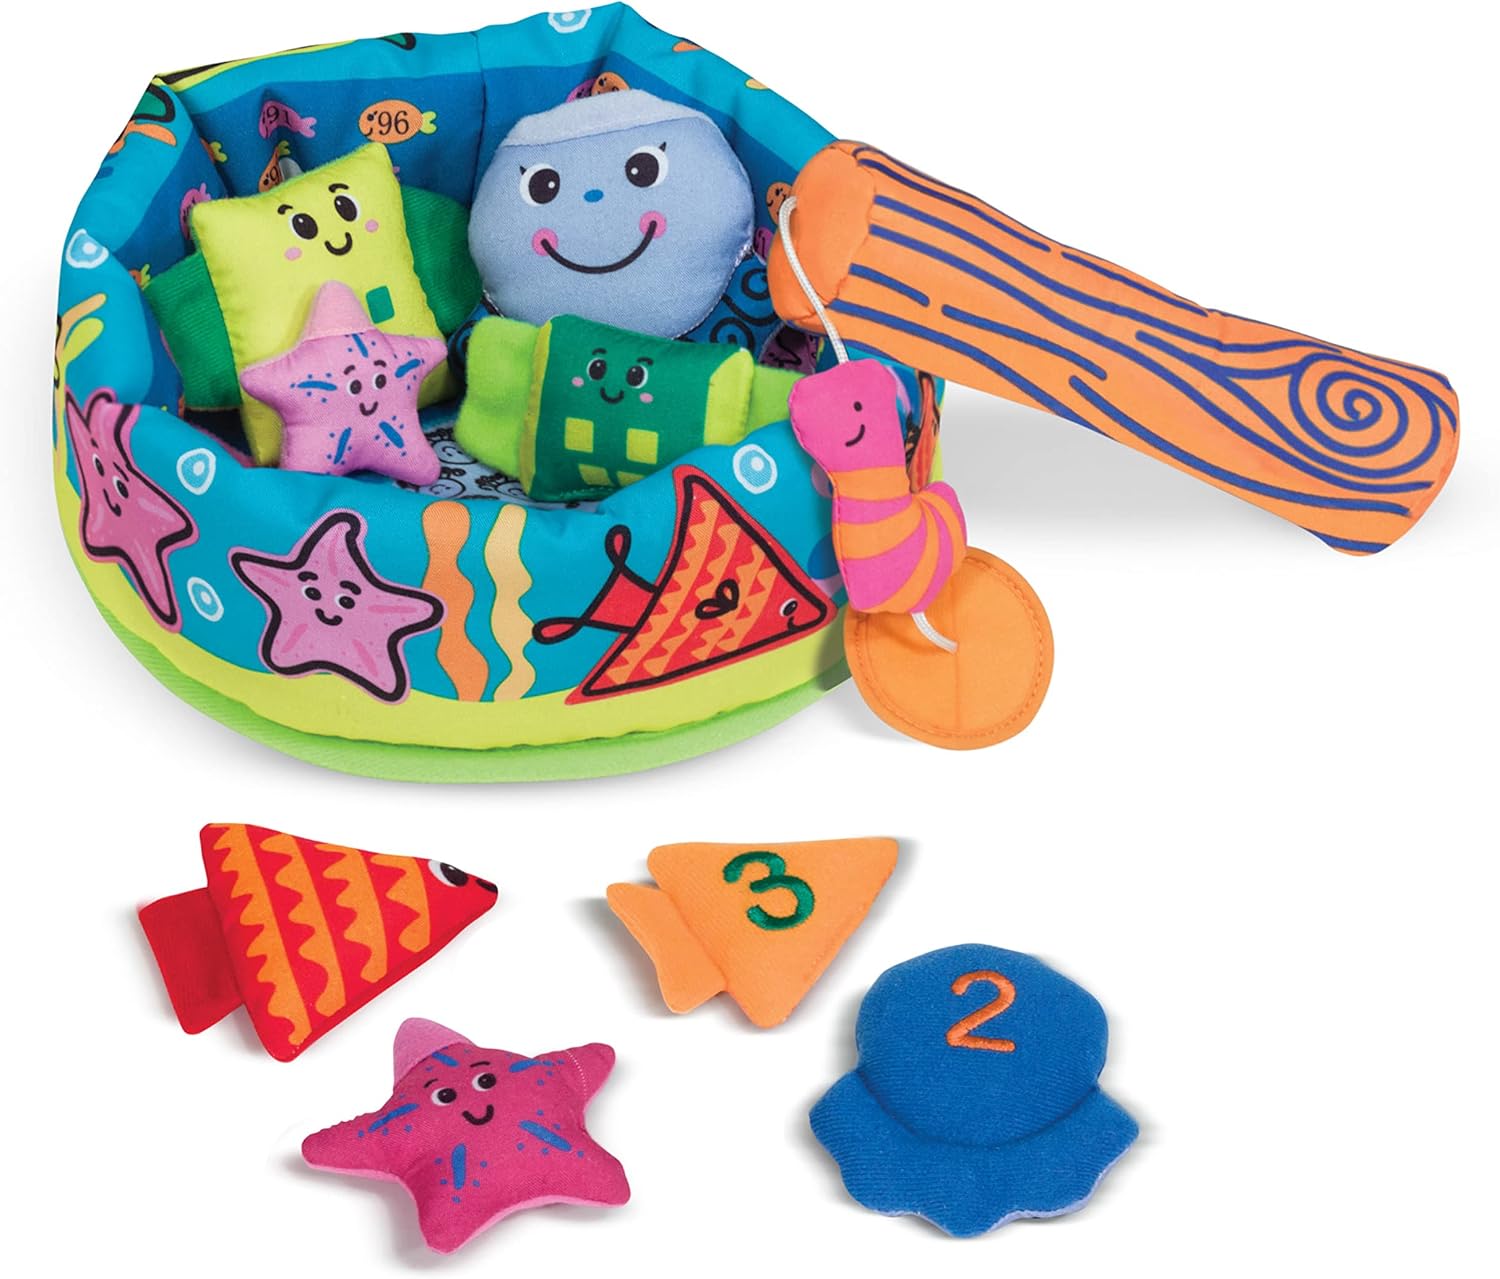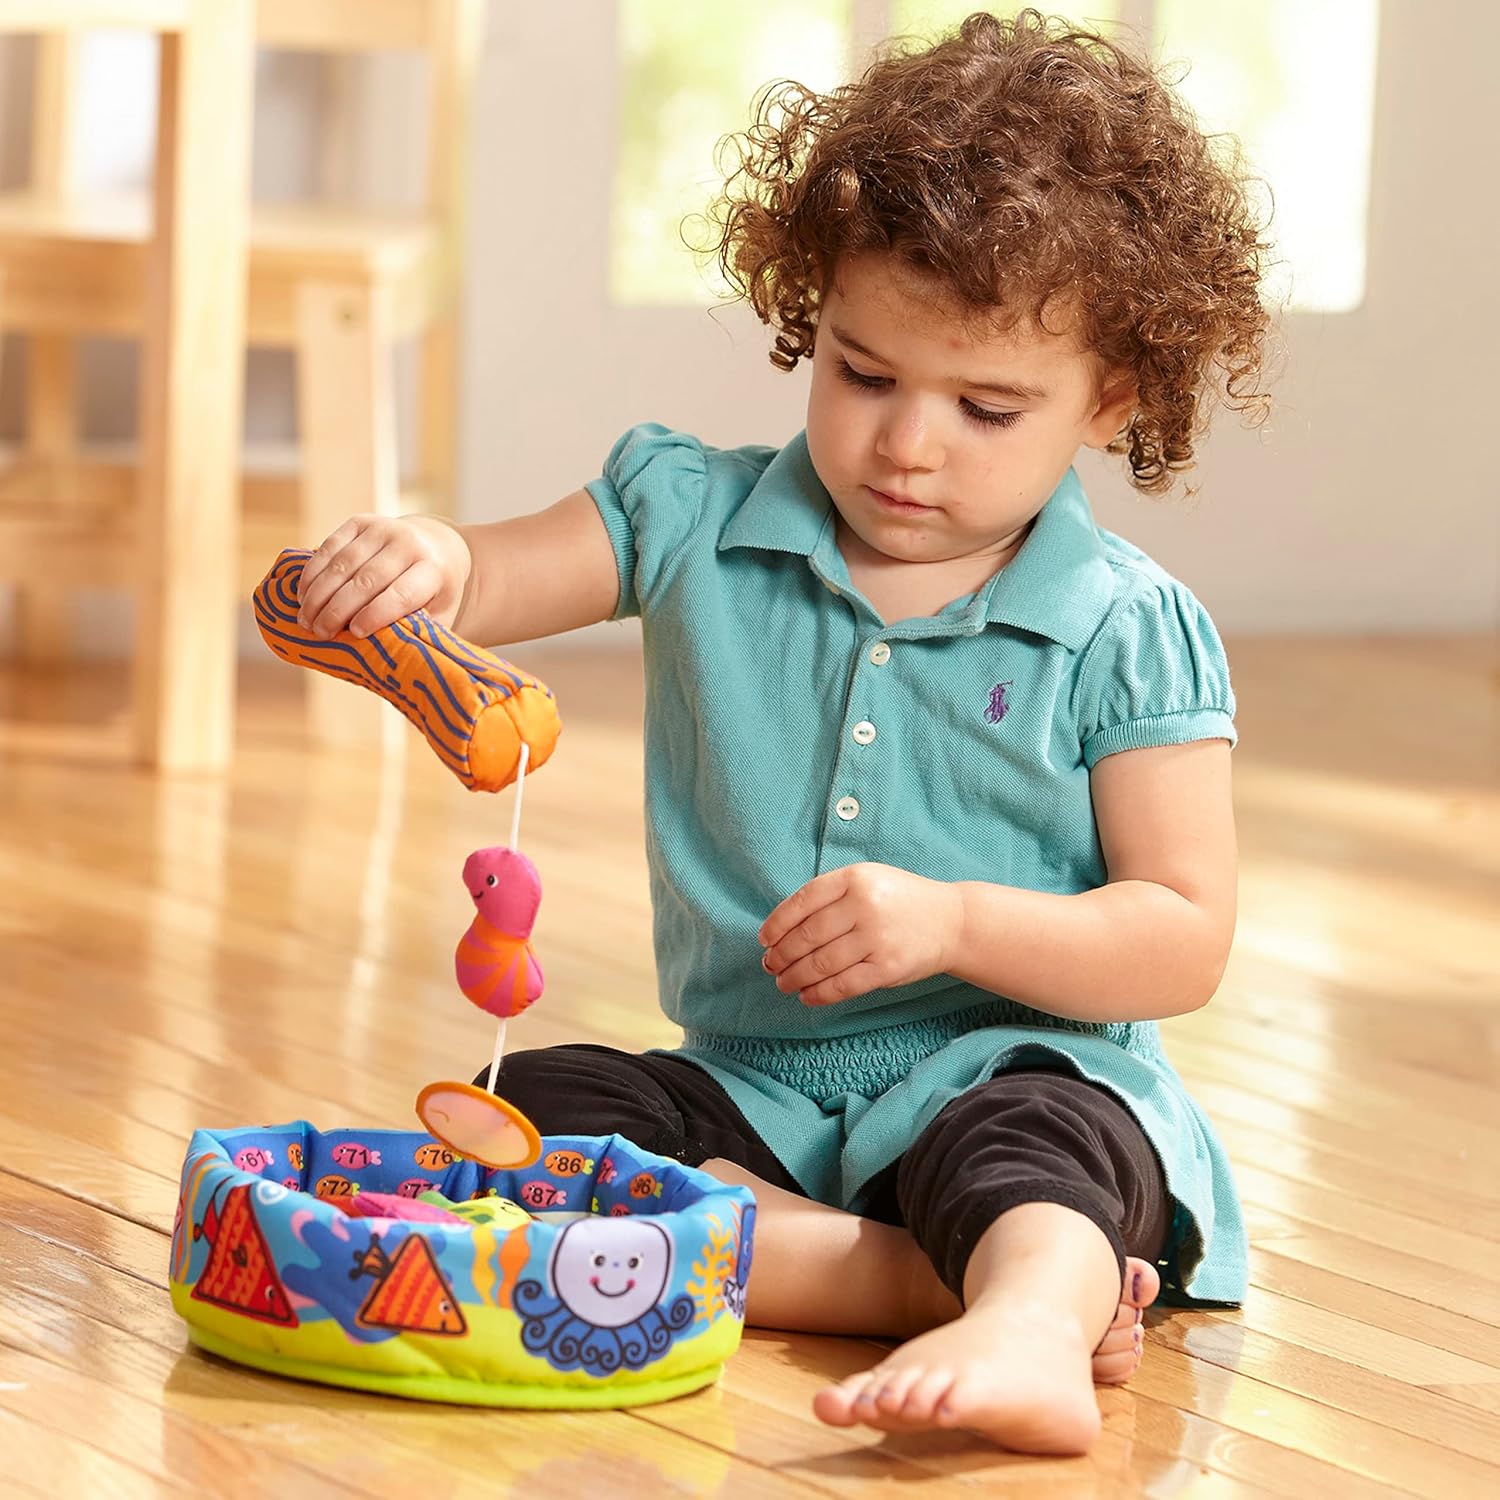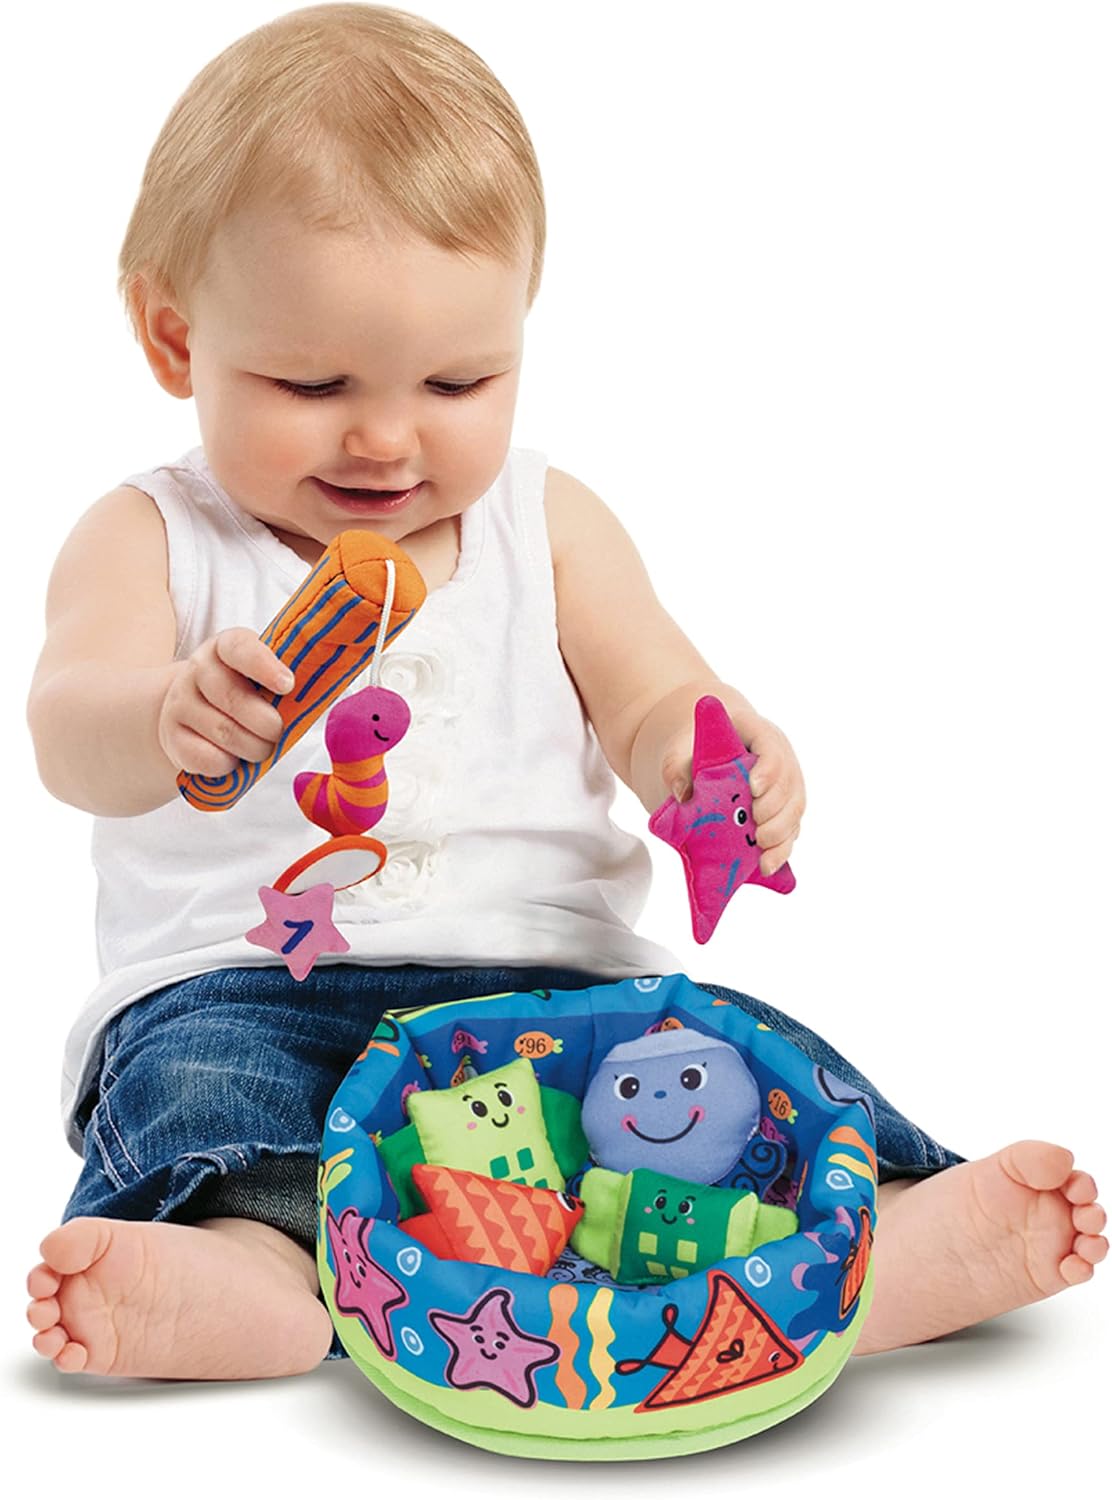
Melissa & Doug K's Kids Fish and Count Learning Game With 8 Numbered Fish to Catch and Release
Category: Toys & Games
Product Description Fill the pond with “fish,” hold the squeezable rod, and reel in fun and learning with every cast! The “game” in Fish & Count Game is simple: Just lower the self-stick bait into the fishing pond, let it attach to one of the felted pieces, and lift out your catch. But the detail-packed printed fabrics and colorful, shaped pieces also offer unlimited opportunities for counting, sorting, matching, color identification, size comparisons, storytelling, and all kinds of imaginative play. This engaging preschool play set is truly adaptable for any age, letting kids draw from the information-rich illustrations on the reversible pool to help structure their own games and learning activities. Great for hand-eye coordination, finger strength, cognitive skills, and so much more! Melissa & Doug K's Kids toys nurture early childhood development in three key skill areas: physical, cognitive, and social. With interactive designs and multisensory features, K's Kids promotes constructive play and effortless learning, keeping interest high and new skills flourishing throughout the baby and toddler years! From the Manufacturer From classic wooden toys to crafts, pretend play, and games, Melissa & Doug products provide a launch pad to ignite imagination and a sense of wonder in all children so they can discover themselves, their passions, and their purpose.  Since the company’s founding more than 25 years ago, Melissa & Doug has consistently delivered innovative products that inspire open-ended thinking, encourage kids to see new possibilities, and offer Countless Ways to Play. It’s part of a bigger vision to Take Back Childhood. Because by giving children a true childhood with the space and freedom to explore their world, we give them a path to realizing their full potential!
Features: Made using the highest quality materials | Great fun for your baby and child | Reversible "pond" has shapes on one side, numbers on the other | Tested to be safe and durable